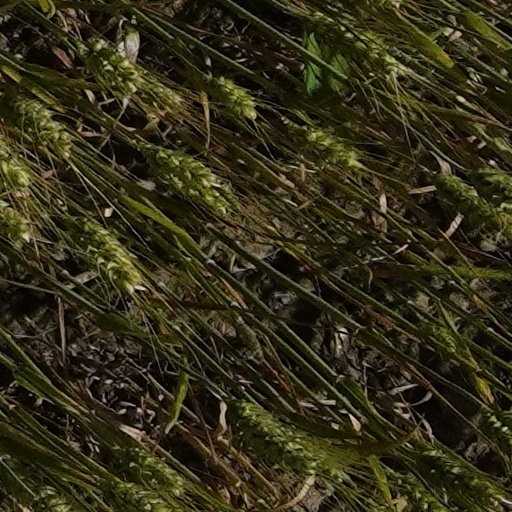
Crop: wheat